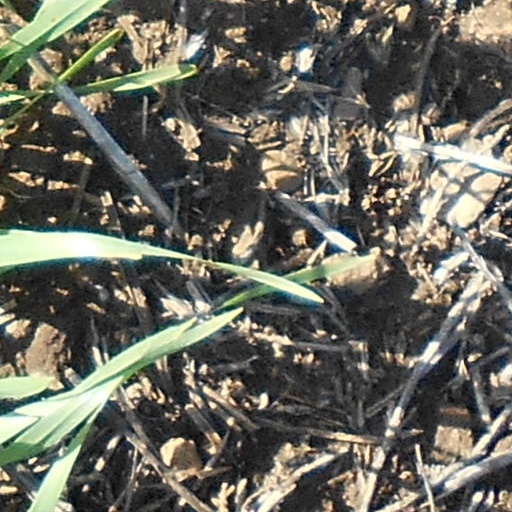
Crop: wheat